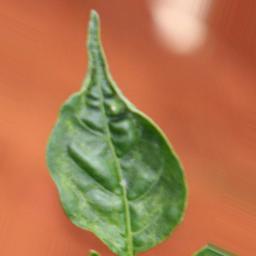
Label: mites_and_trips